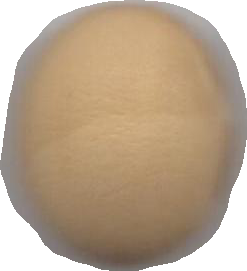
Variety: Dega